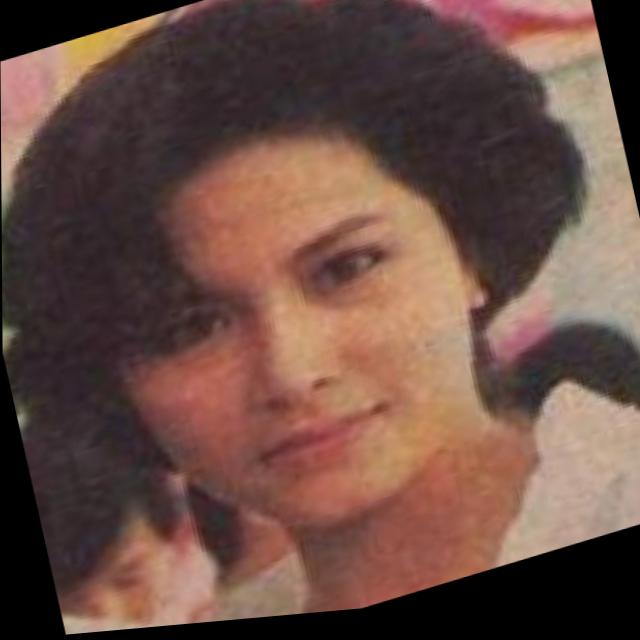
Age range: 21-44